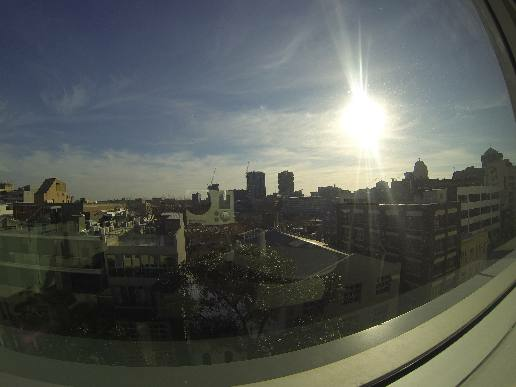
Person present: No